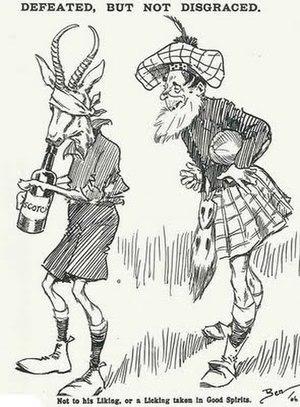
Cet article retrace les confrontations entre l'équipe d'Afrique du Sud et l'équipe d'Écosse en rugby à XV. Les deux équipes se sont affrontées à vingt-six reprises dont deux fois en Coupe du monde. Les Sud-Africains ont remporté vingt rencontres contre cinq pour les Écossais. L'Afrique du Sud a remporté vingt-et-une rencontre contre cinq pour l'Écosse.